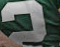
Number: 2